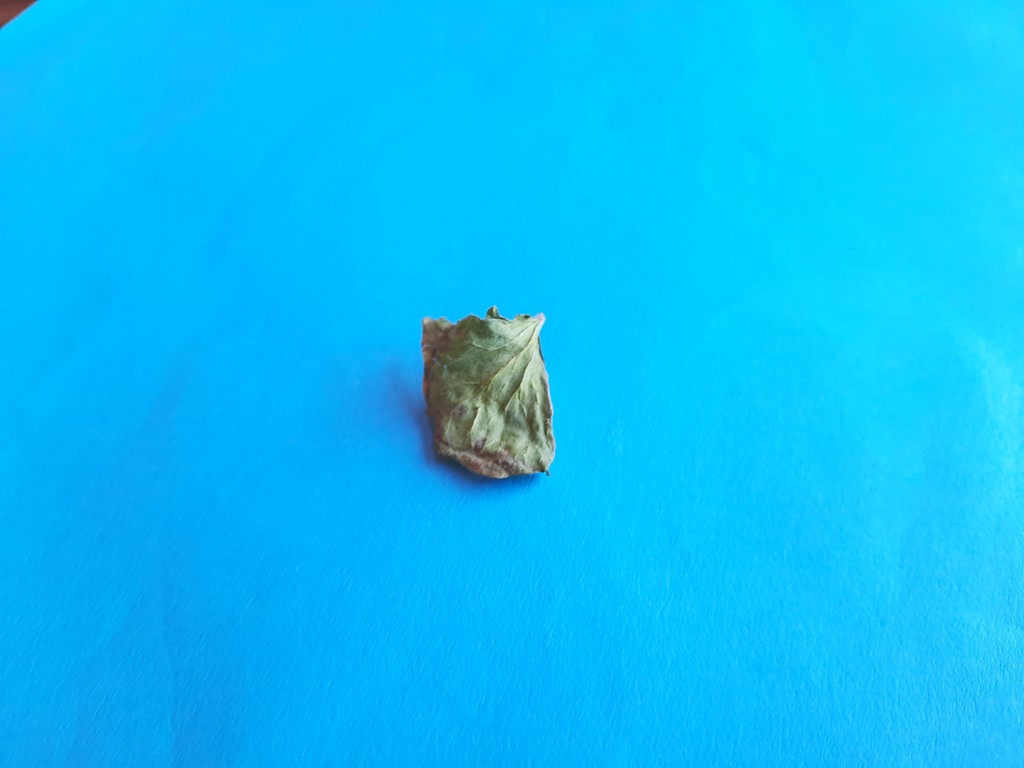
Label: Dried